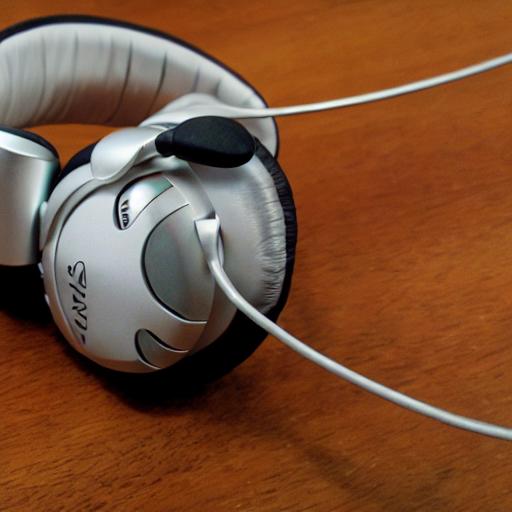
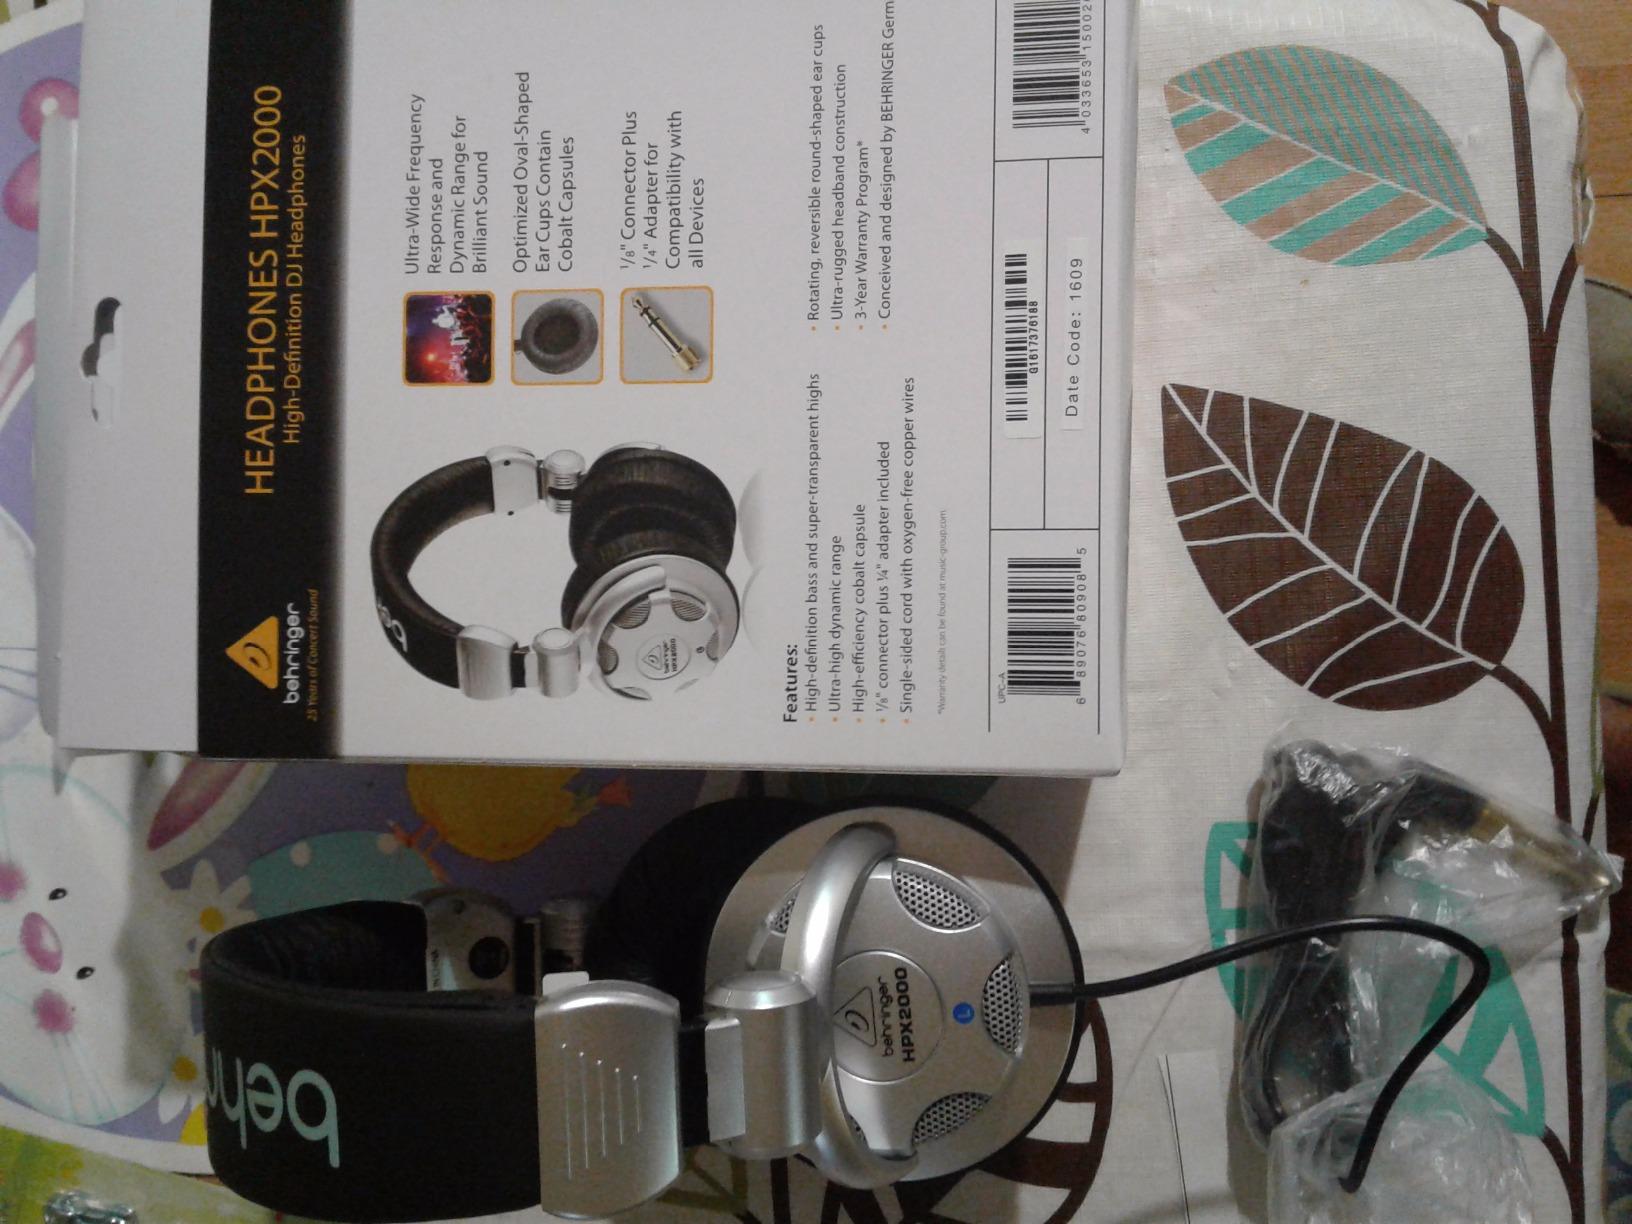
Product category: headphones
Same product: no